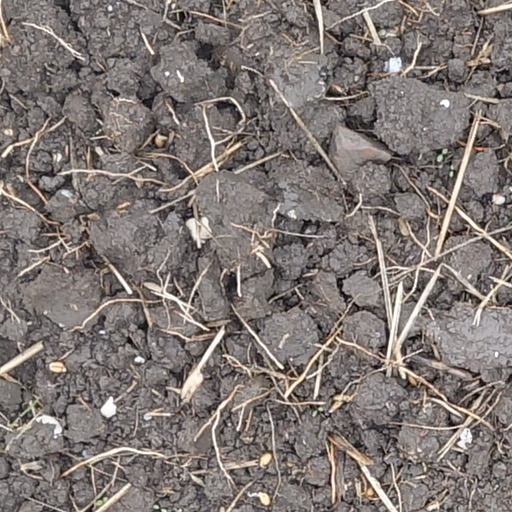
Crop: wheat